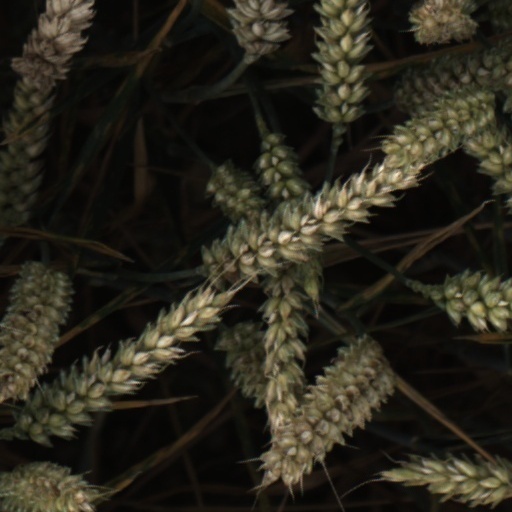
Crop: wheat